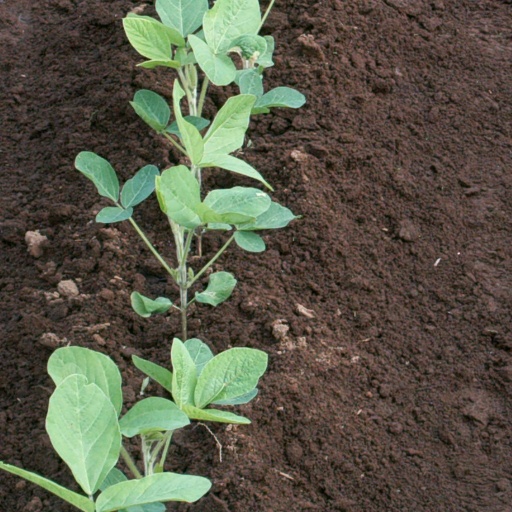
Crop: soybean